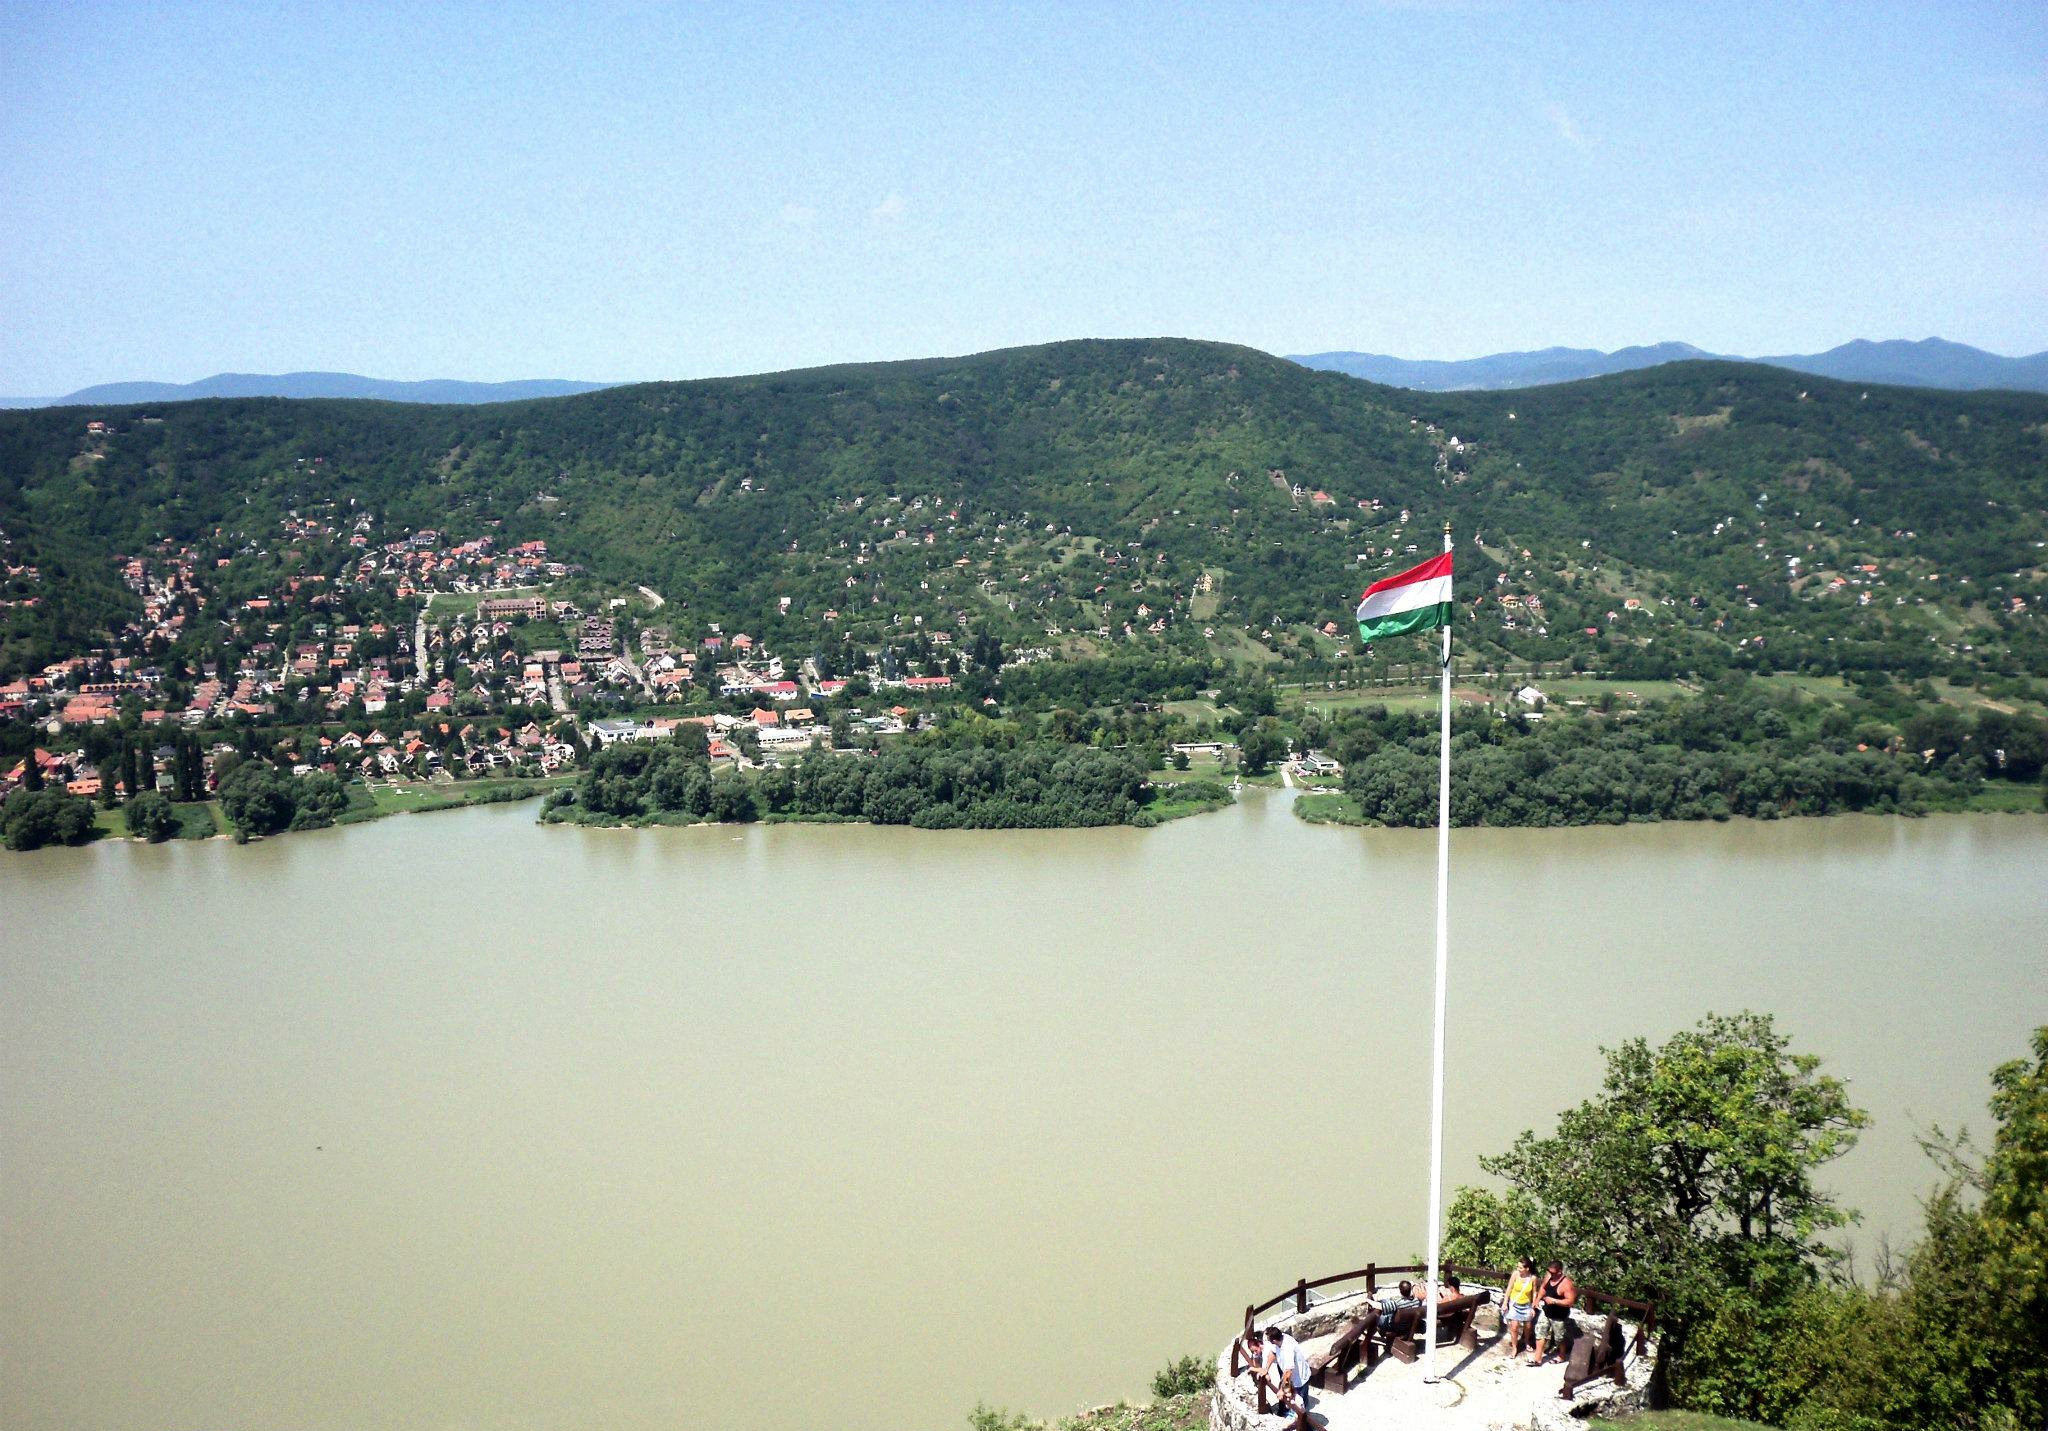
landscape, sea, lake, river, flag, bay, reservoir, body of water, danube, aerial photography, lookout tower